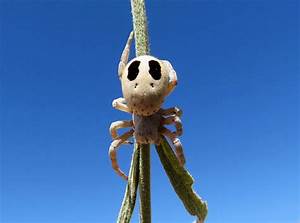
Label: spider